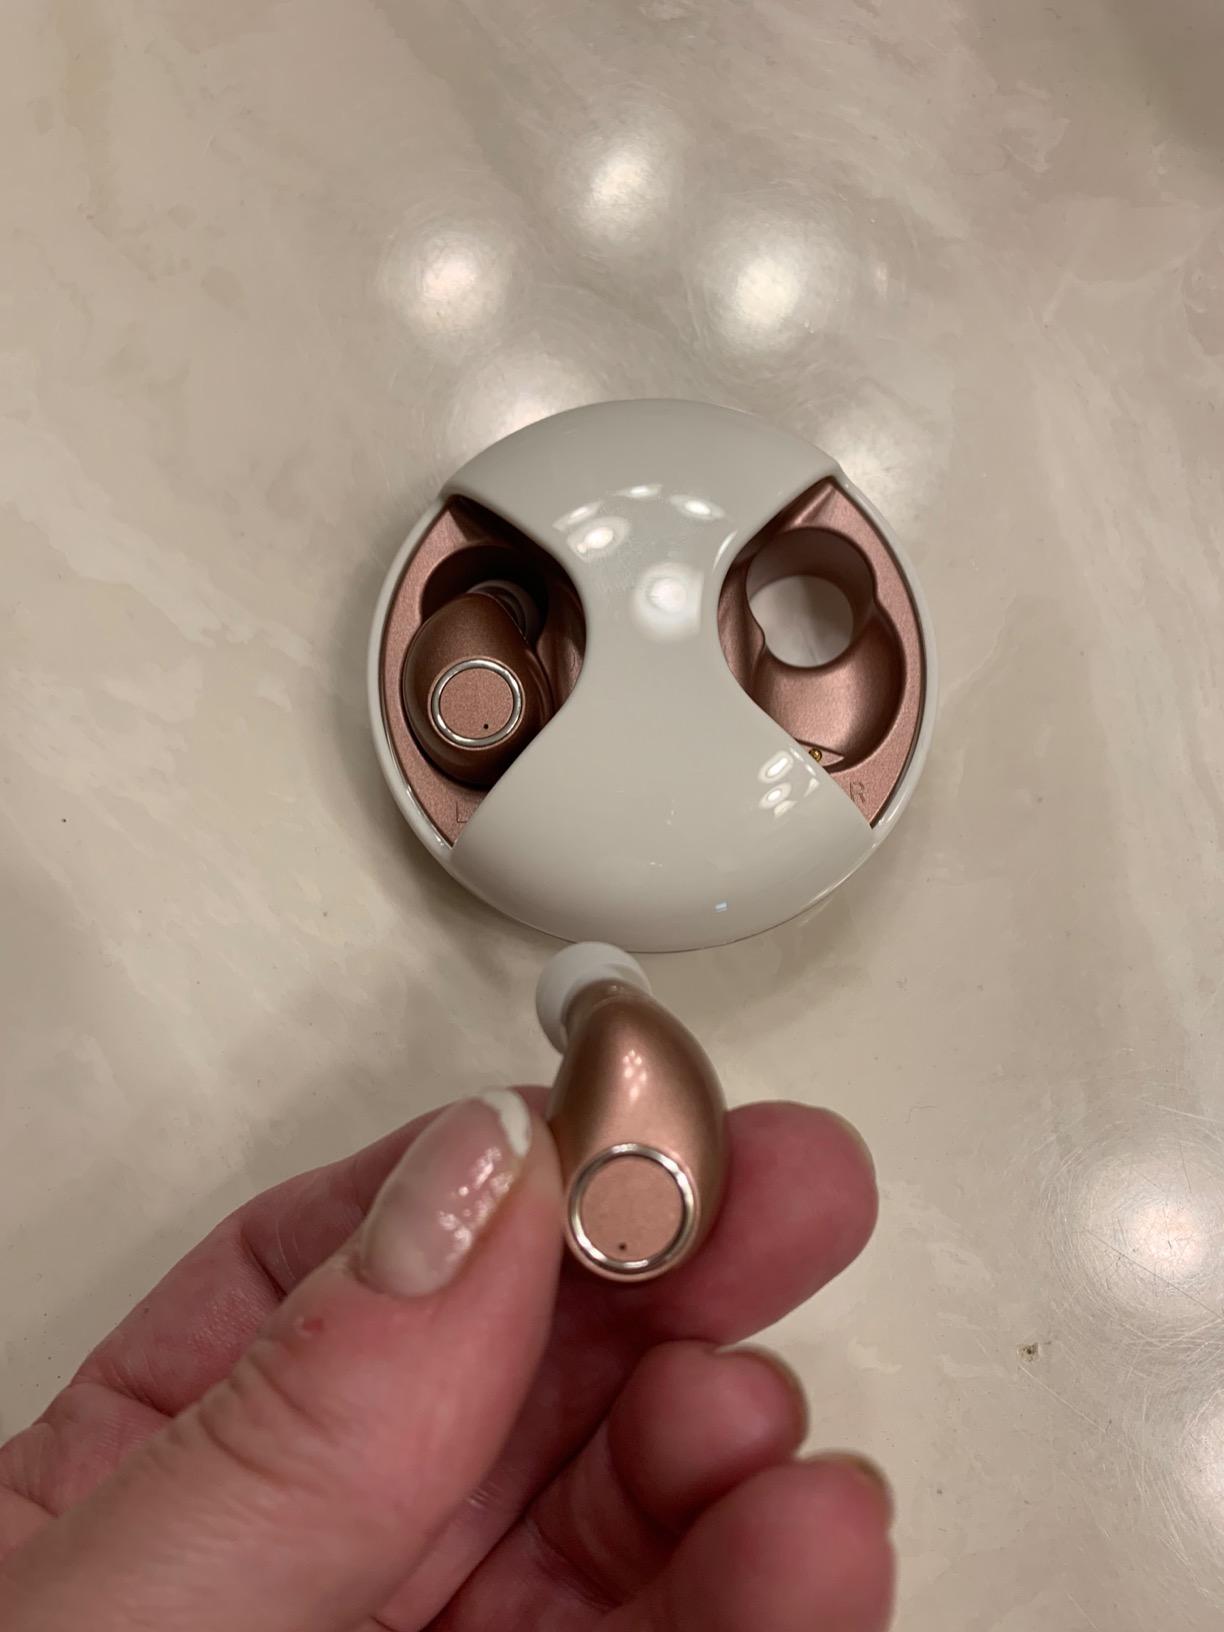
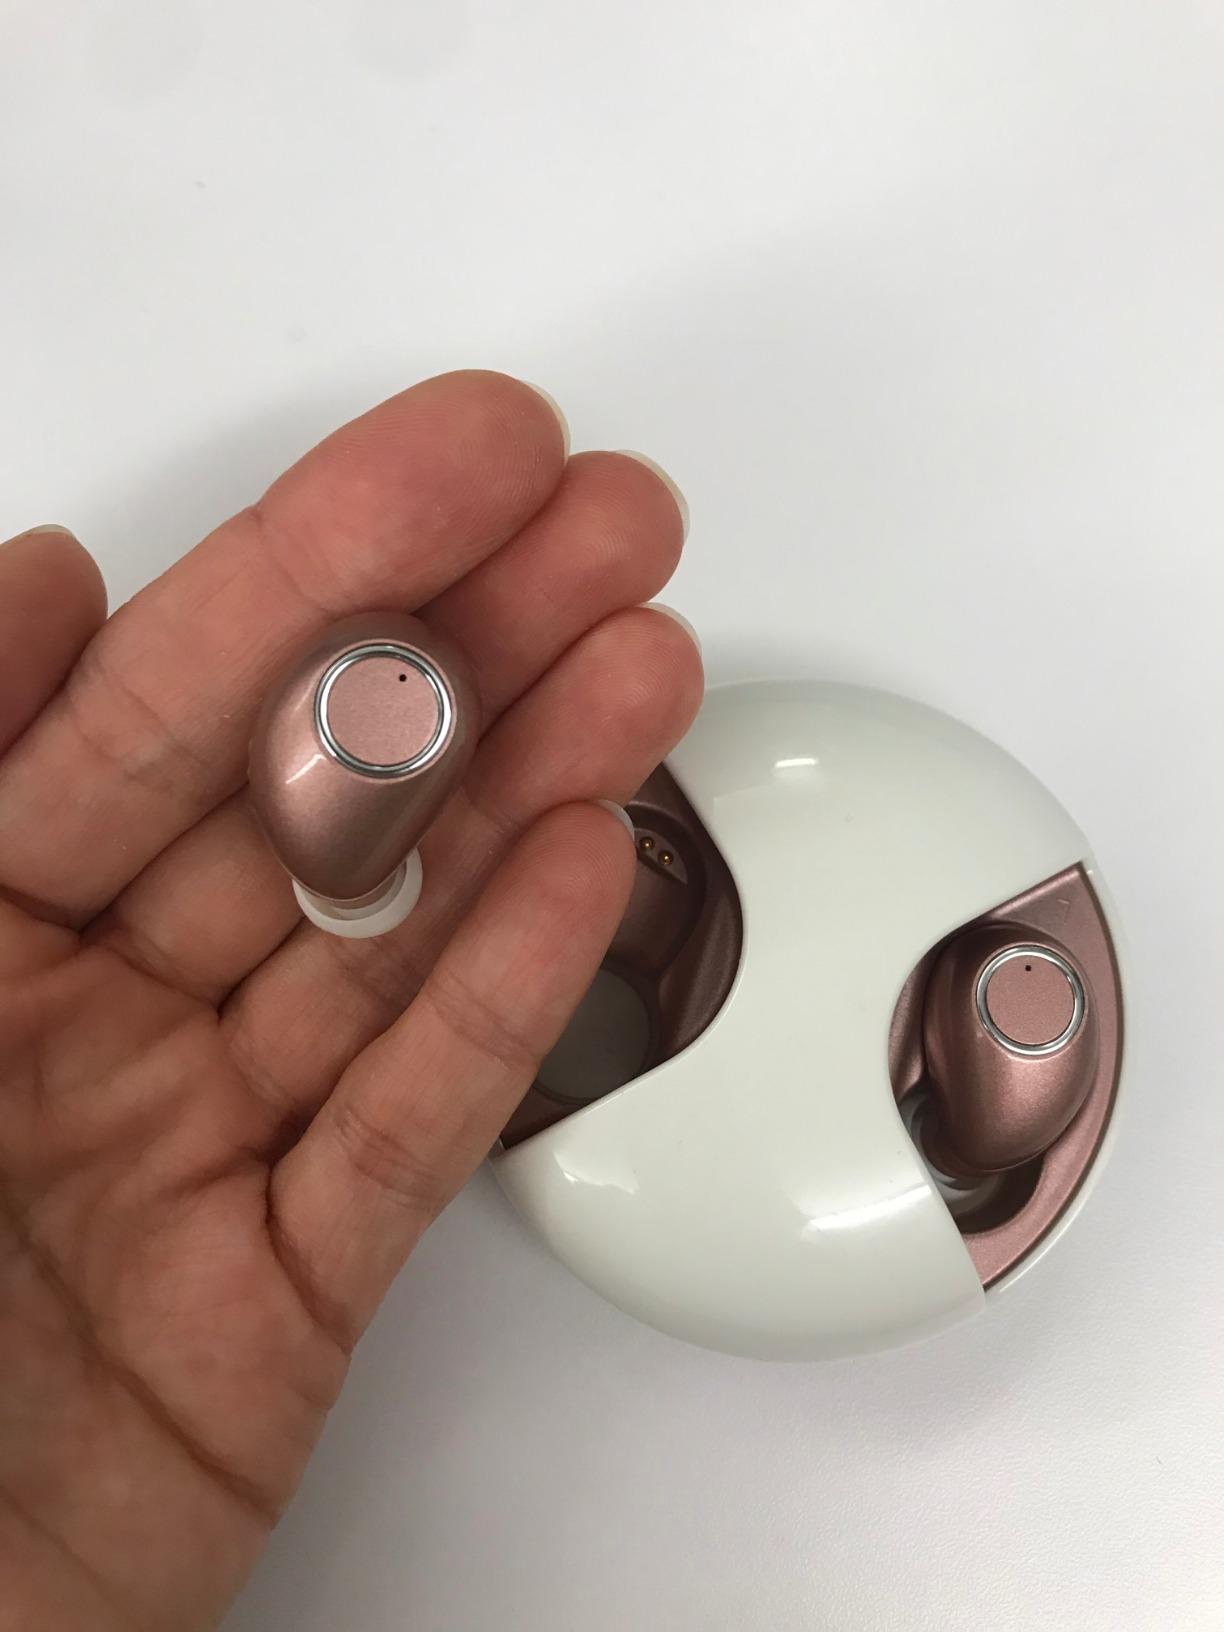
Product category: earbuds
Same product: yes